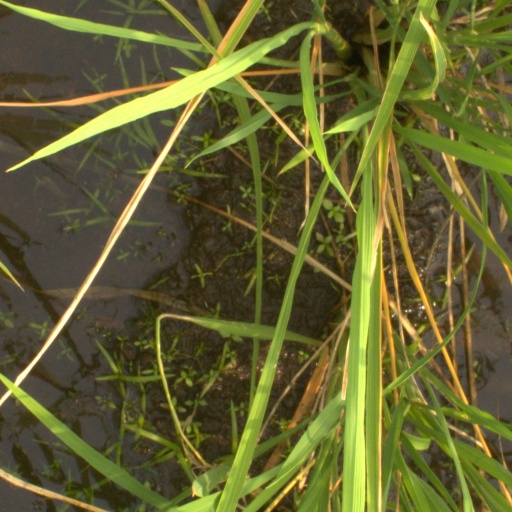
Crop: rice